Prince Wilhelm, Duke of Södermanland

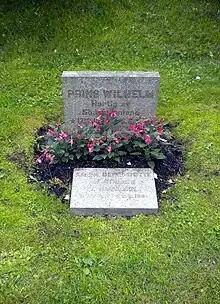
The simple grave of Prince Wilhelm and his first daughter-in-law Karin (Nissvandt) Bernadotte in Flen

Wilhelm suffered from emphysema caused by several years of chain smoking and died in his sleep, from a heart attack, in Flen, just 12 days before his 81st birthday.